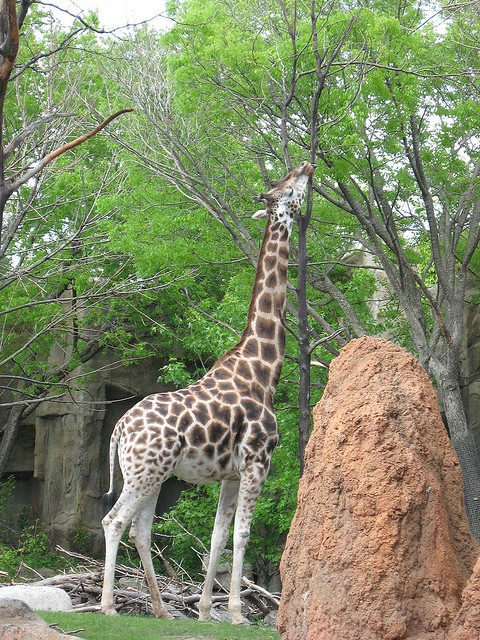
A giraffe standing next to a rock in a forest.
a giraffe reaching his long neck up to eat leafs
A tall giraffe reaches to get some leaves from a tree.
A giraffe grazing from a tall tree next to a rock.
The tall giraffe is even having trouble reaching the leafs of the tree.